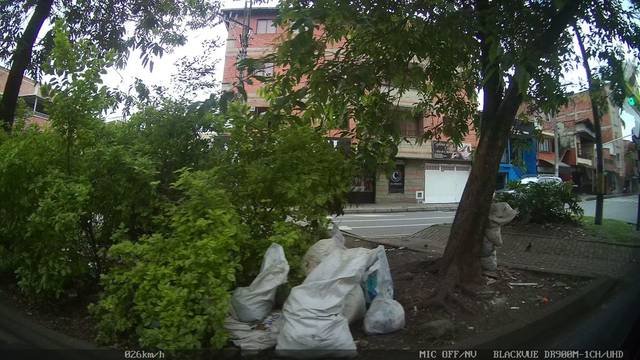
Region: Colombia
Coordinates: 6.225, -75.597